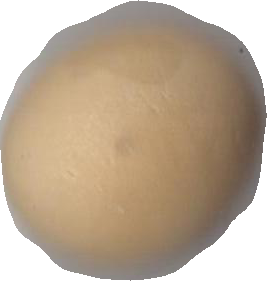
Variety: Grobogan